Alas Smith and Jones

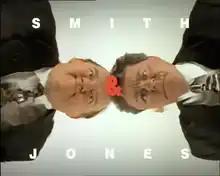
Title card from 1995–1998, with Mel Smith on the left and Griff Rhys Jones on the right.

Alas Smith and Jones is a British comedy sketch television series starring Mel Smith and Griff Rhys Jones that originally ran for four series and two Christmas specials on BBC2 from 1984 to 1988, and later as Smith and Jones for six series on BBC1 until 1998. A spin-off from "Not the Nine O'Clock News", the show had a brief run in the United States on A&E and PBS in the late 1980s, as well as on CBS in the early 1990s during their late-night block.